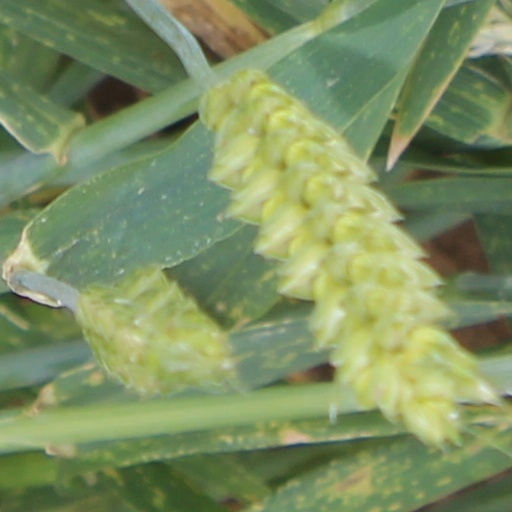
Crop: wheat